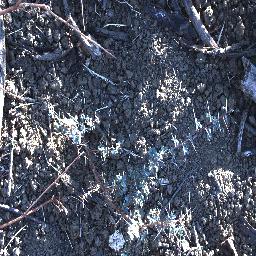
Label: prickly_acacia